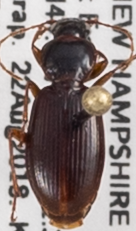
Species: Synuchus impunctatus
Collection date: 2018-08-22
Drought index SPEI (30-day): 0.518
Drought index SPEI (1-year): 0.17
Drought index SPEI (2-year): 0.526